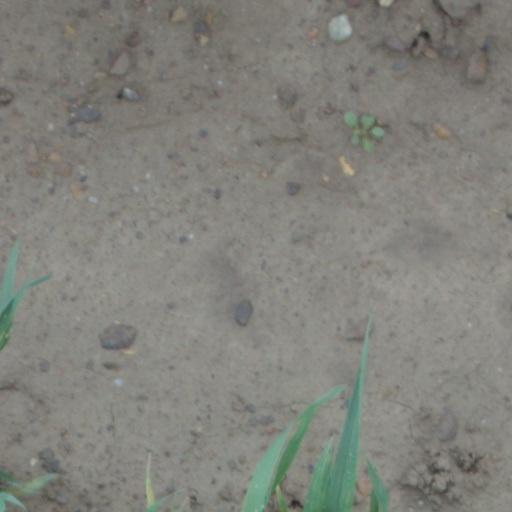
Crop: wheat